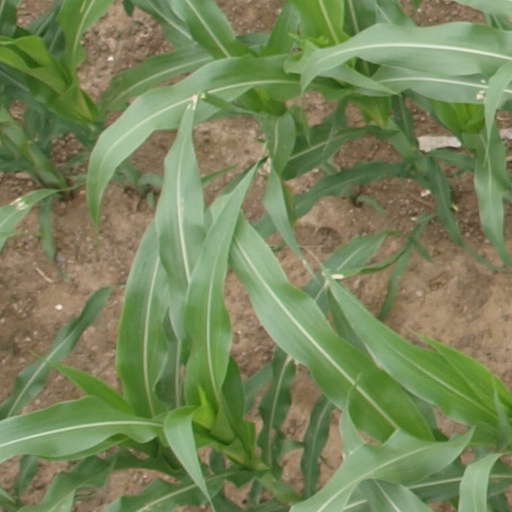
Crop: maize; corn